Chinese pickles

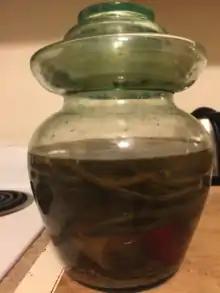
Glass Chinese pickle jar commonly used to pickle vegetables

Vegetables and plums are salted and allowed to ferment with the help of lactic acid bacteria. Depending on the desired product, the vegetable may also be fermented with Chinese wine and spices. Some types of these preserved vegetables are produced through being repeatedly dried after the fermentation.